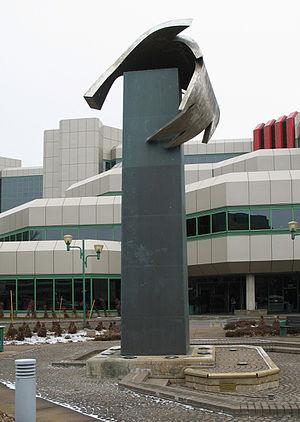
Jean-Pierre Morin, 1991. Monument pour une feuille, siège social de la Société de l'assurances automobile du Québec. Vieux-Port de Québec. Ville de Québec (Québec) Canada. Acier inoxydable et bronze, 860 x 280 x 220 cm
Jean-Pierre Morin est un artiste sculpteur né le 25 octobre 1951 à Saint-Anselme dans le comté de Bellechasse.
Cet article fournit la liste des principaux sièges sociaux situés dans la ville de Québec au Canada.